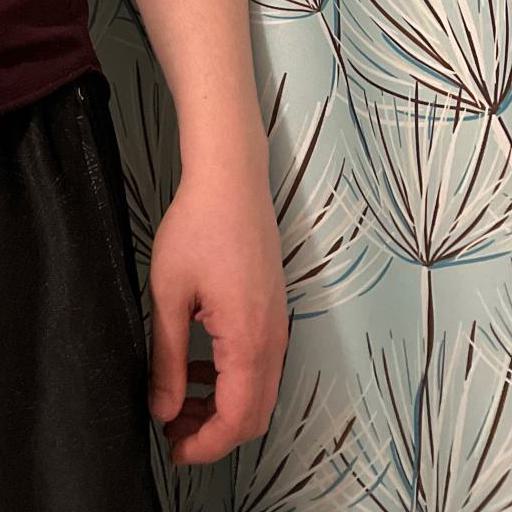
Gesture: no_gesture